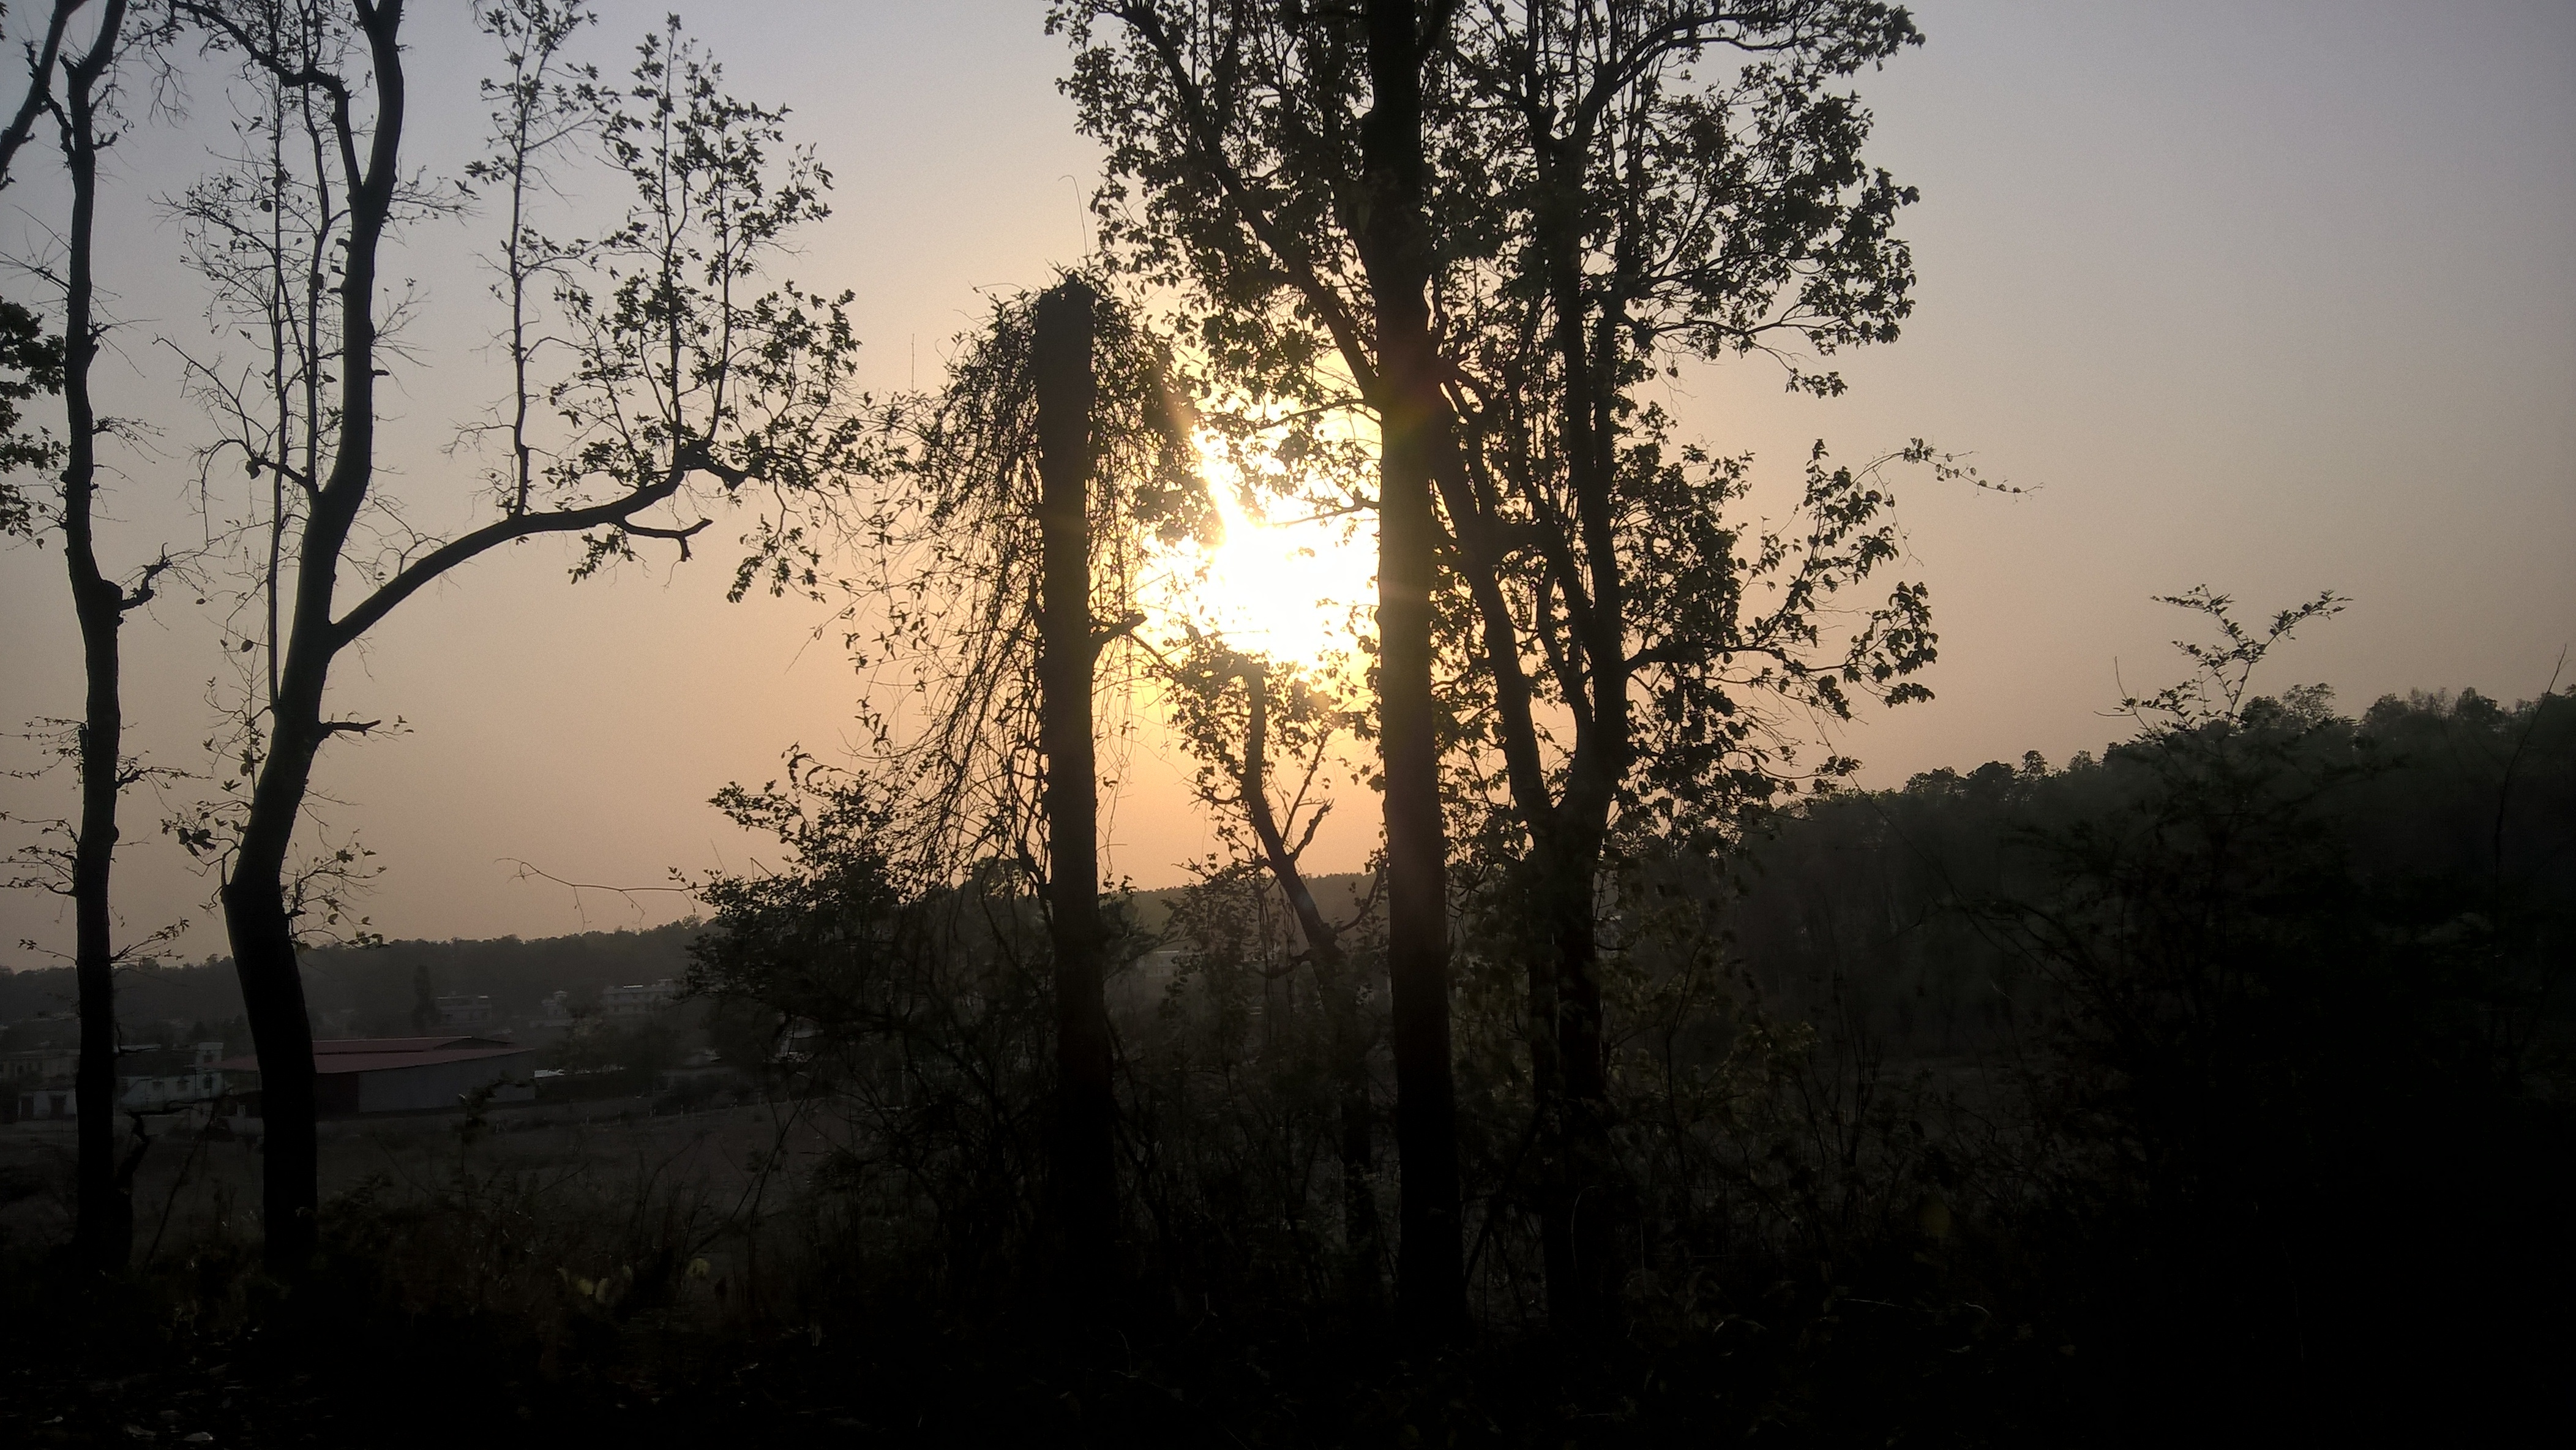
tree, nature, forest, branch, plant, sun, fog, sunrise, sunset, mist, sunlight, morning, dawn, atmosphere, dusk, evening, darkness, habitat, natural environment, atmospheric phenomenon, woody plant